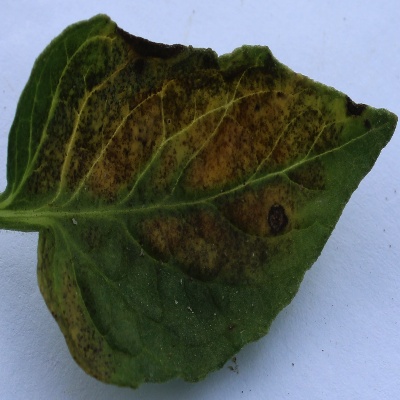
Crop: Tomato
Condition: septoria leaf spot